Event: Nepal Earthquake
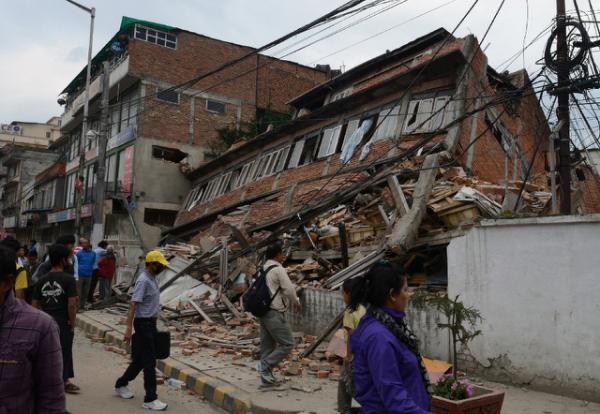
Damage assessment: damage